Andrew Van Ginkel

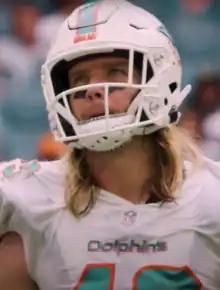
Van Ginkel with the Miami Dolphins in 2021

Andrew Van Ginkel (born July 1, 1995) is an American professional football linebacker for the Minnesota Vikings of the National Football League (NFL). He played college football for the South Dakota Coyotes before transferring to the Wisconsin Badgers. Van Ginkel was selected by the Miami Dolphins in the fifth round of the 2019 NFL draft.